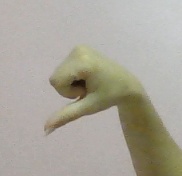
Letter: waw